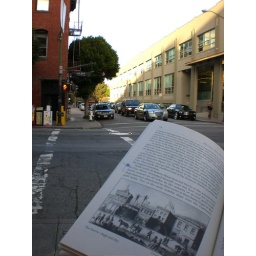
ships under ground